Scientific theory

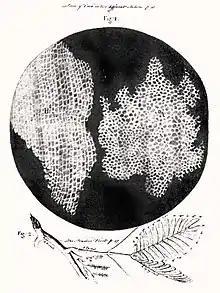
The first observation of cells, by Robert Hooke, using an early microscope. This led to the development of cell theory.

The scientific method involves the proposal and testing of hypotheses, by deriving predictions from the hypotheses about the results of future experiments, then performing those experiments to see whether the predictions are valid. This provides evidence either for or against the hypothesis. When enough experimental results have been gathered in a particular area of inquiry, scientists may propose an explanatory framework that accounts for as many of these as possible. This explanation is also tested, and if it fulfills the necessary criteria (see above), then the explanation becomes a theory. This can take many years, as it can be difficult or complicated to gather sufficient evidence.